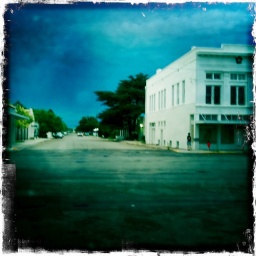
girl in the red dress